1917 Spanish general strike

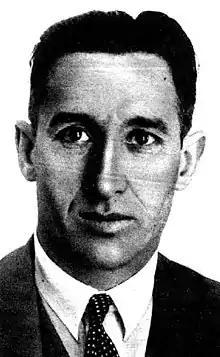
Ángel Pestaña, one of the leaders of the CNT during the 1917 general strike

A similar process was experienced by the socialist General Union of Workers (UGT), which in its XII Congress held in May 1916 passed a resolution in favor of calling a general protest strike, in principle limited to one day. This is how contacts with the CNT began, which in its Valencia Assembly of the same month had not only approved the general strike but also the collaboration with the Socialists. The result was the historic "Pact of Zaragoza" signed on 17 July 1916 by both organizations, from which a joint committee was formed, made up of Ángel Pestaña and Salvador Seguí for the CNT, and Francisco Largo Caballero, Julián Besteiro and Vicente Barrio for the UGT that would organize the protest strike. The government of Álvaro de Figueroa ordered the arrest of the signatories of the Pact. Finally, on 26 November, the CNT and UGT called a 24-hour general strike for 18 December.